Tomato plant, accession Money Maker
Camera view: tilt-top (135 deg); turntable rotation: 60 degrees
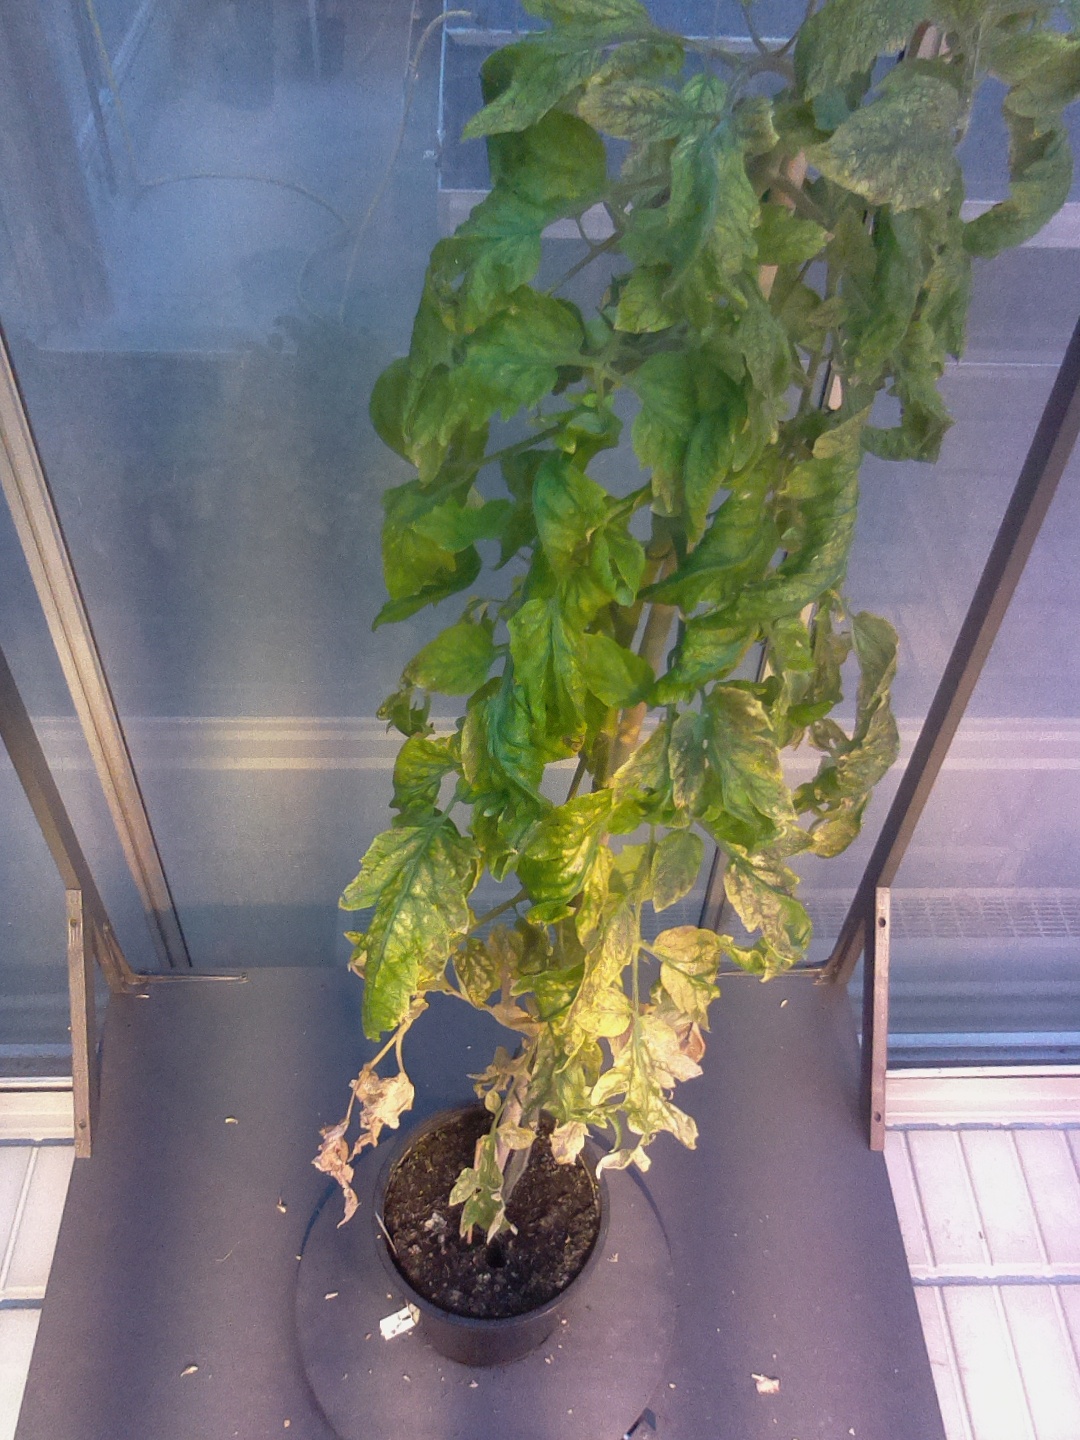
BBCH growth stage 80: fruits start showing typical ripe color (orange -> red)